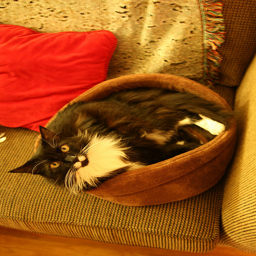
A cat sleeping on a cat bed on top of a couch.
Lovely cat laying comfortably in his bed looking upward
A black and white cat in a basket on a sofa.
Black and white cat laying in a small red bed on a couch.
A black and white cat is resting on the couch